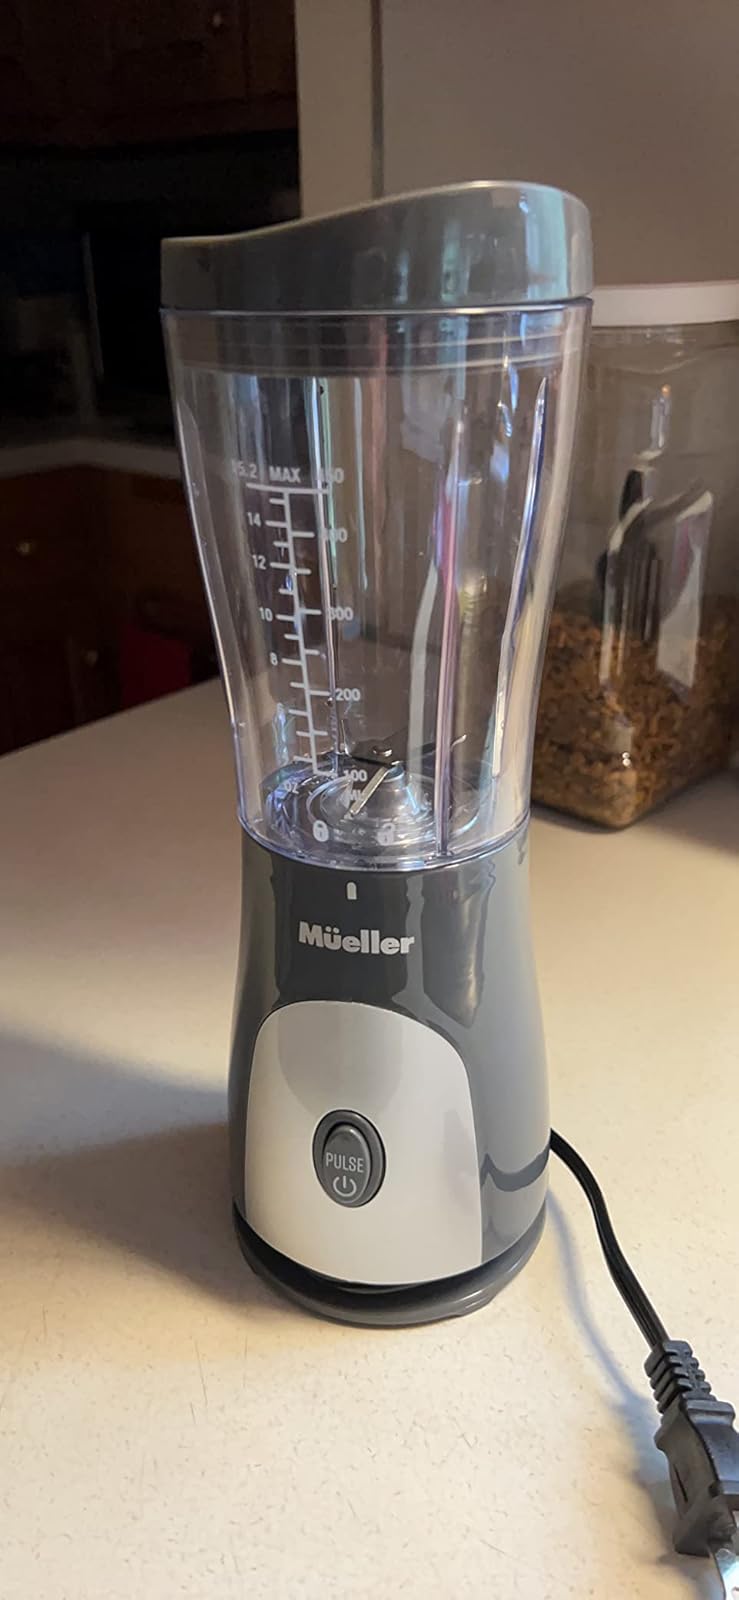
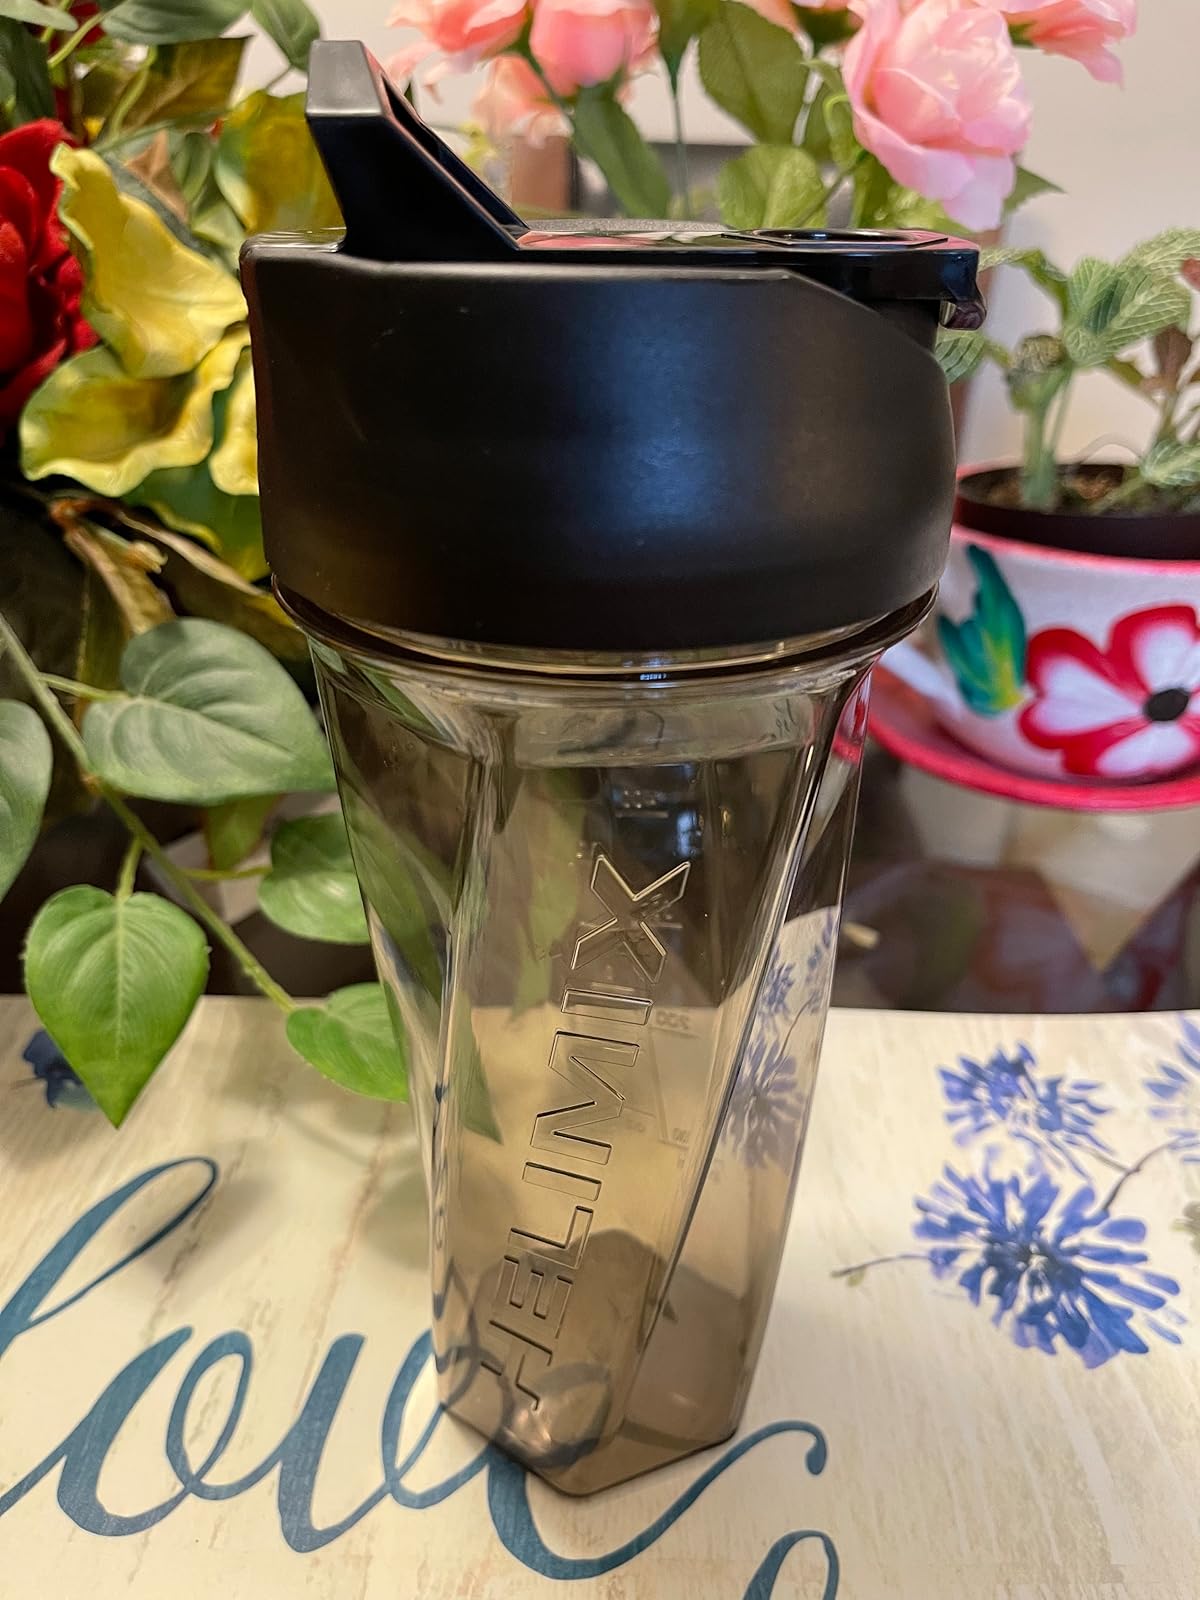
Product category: items_blender
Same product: no